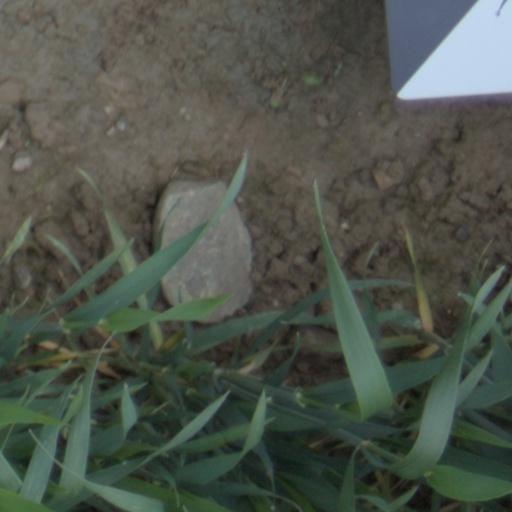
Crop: wheat